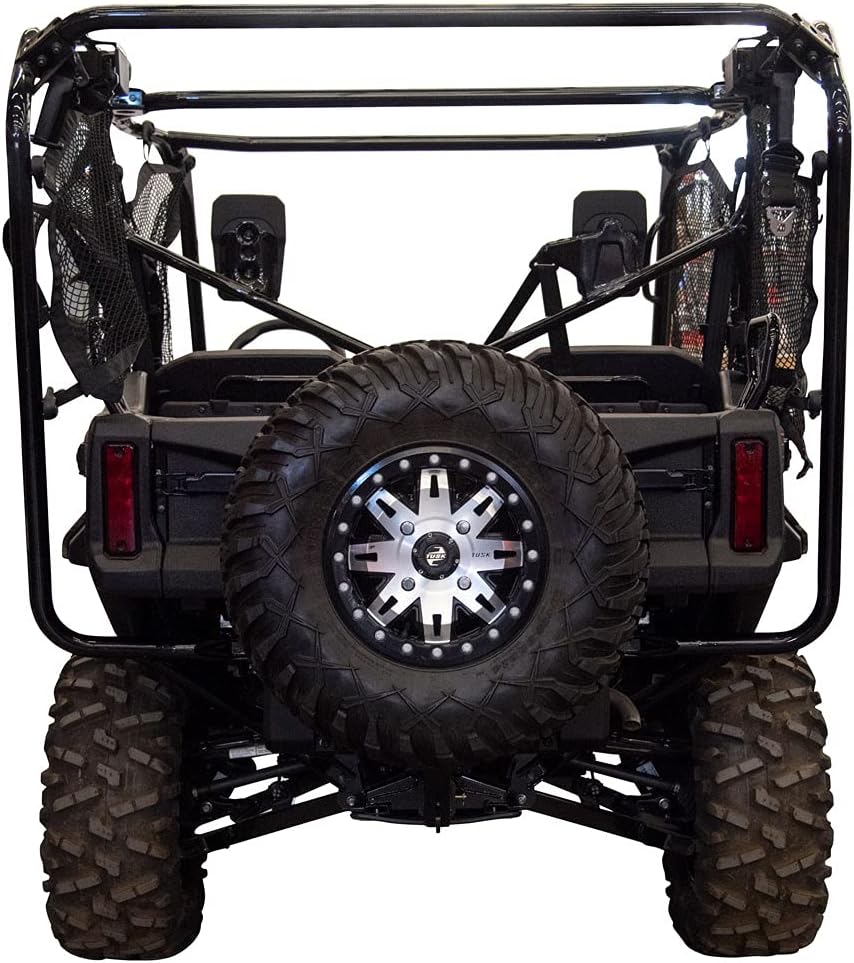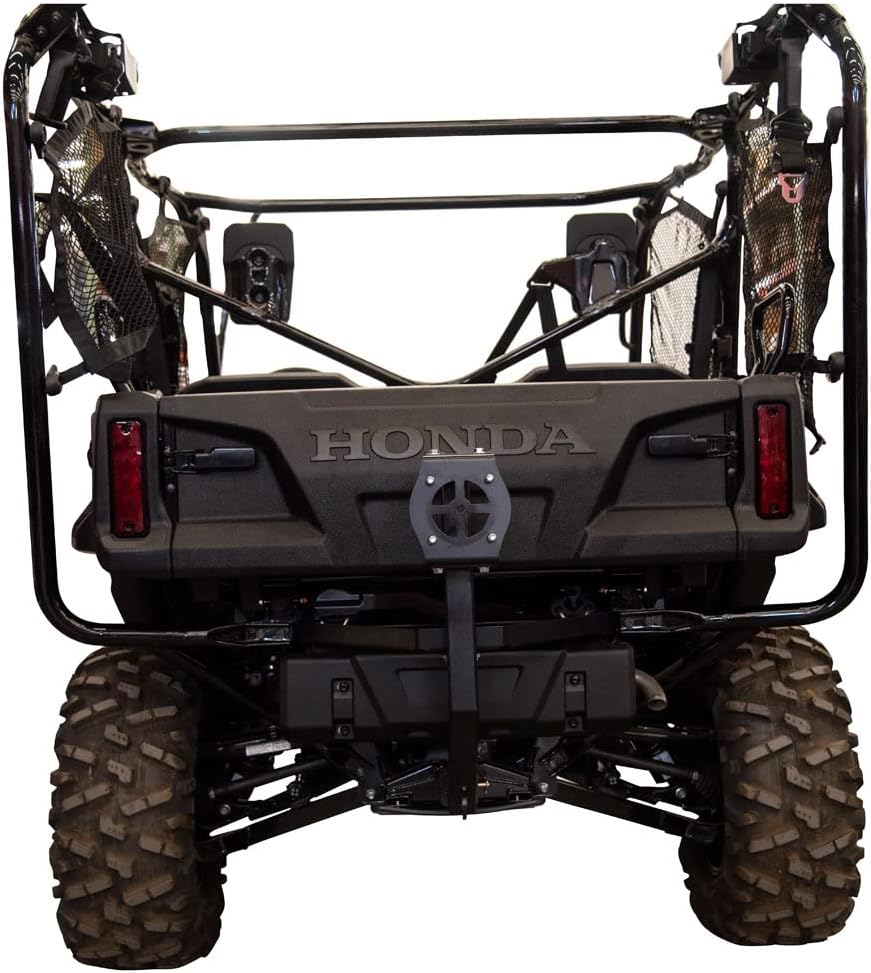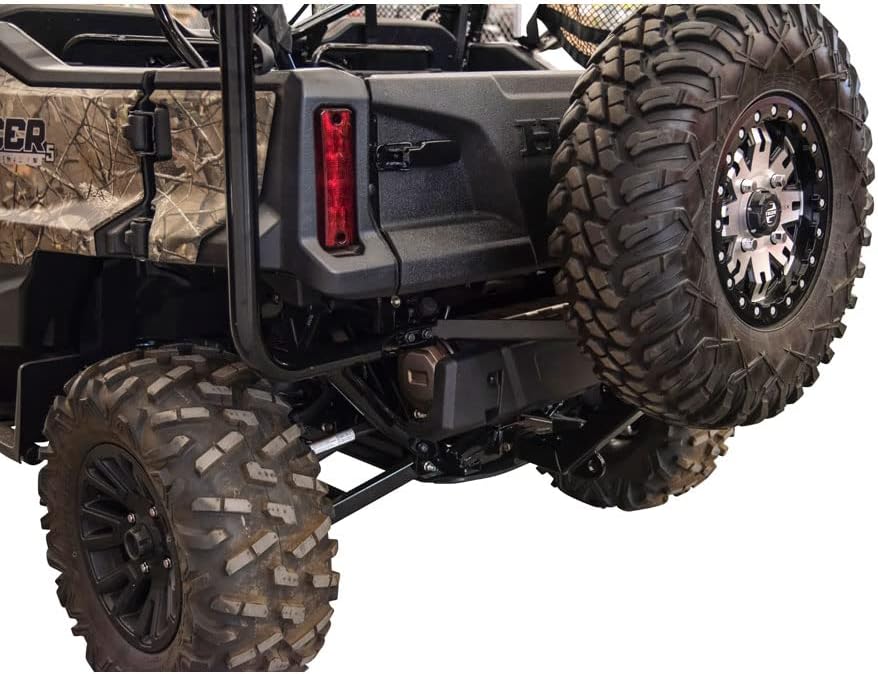
Tusk Hitch Mounted Spare Tire Carrier for Honda Pioneer 1000-5 2016-2021
Category: Automotive
Special Notes:When installed, tailgate, hitch, and dumping bed are not useable.Not compatible with Honda Rear Bumper, and may not be compatible with aftermarket rear bumpers. -Adjustable tire mount design to accommodate many different tire and wheel offsets. -Mounts with no drilling, cutting or modifications to machine. -All other mounting hardware included. -Tire/wheel mounts securely with four lug nuts (not included). -M12 x 1.50 thread lug studs. -Quality black powder coated finish. -Tire/Wheel not included.
Features: See fitment guide image for additional Machines this item fits. Tusk hitch mounted spare tire carriers firmly mount to the chassis of the vehicle and utilize the OEM hitch receiver. Tailgate, bed tilt, and receiver are not useable with the carrier mounted. | Anti-rattle 2" hitch receiver mounting design. | Machine specific for optimal fit and performance. | Built in tow hook. | Equipped with Tusk Jack mounting location. Jack sold separately. (Part #1483600001)